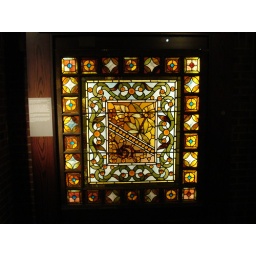
Stained glass window in the Smith Museum of Stained Glass Windows at Navy Pier.